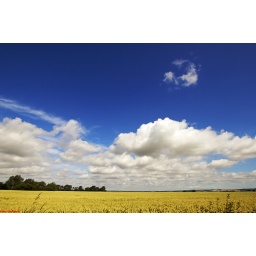
Summer sky over the field